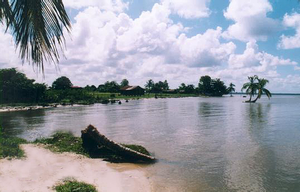
La Laguna de Perla traduite en français, la Lagune de perles, est une ville dans la municipalité du même nom. Elle est située dans le Sud de la Côte Caraïbe de la Région Autonome du Nicaragua. C'est le plus grand littoral de la lagune dans la RACCS.